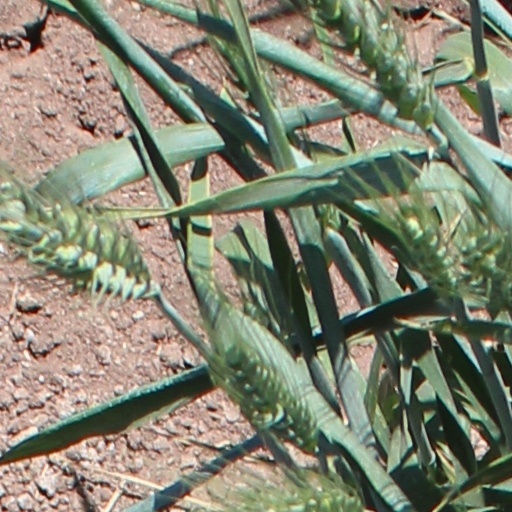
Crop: wheat